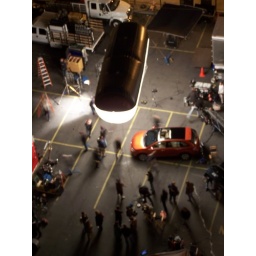
CU of unknown car commercial night shoot in the parking lot next door at 6th &amp;amp; Main